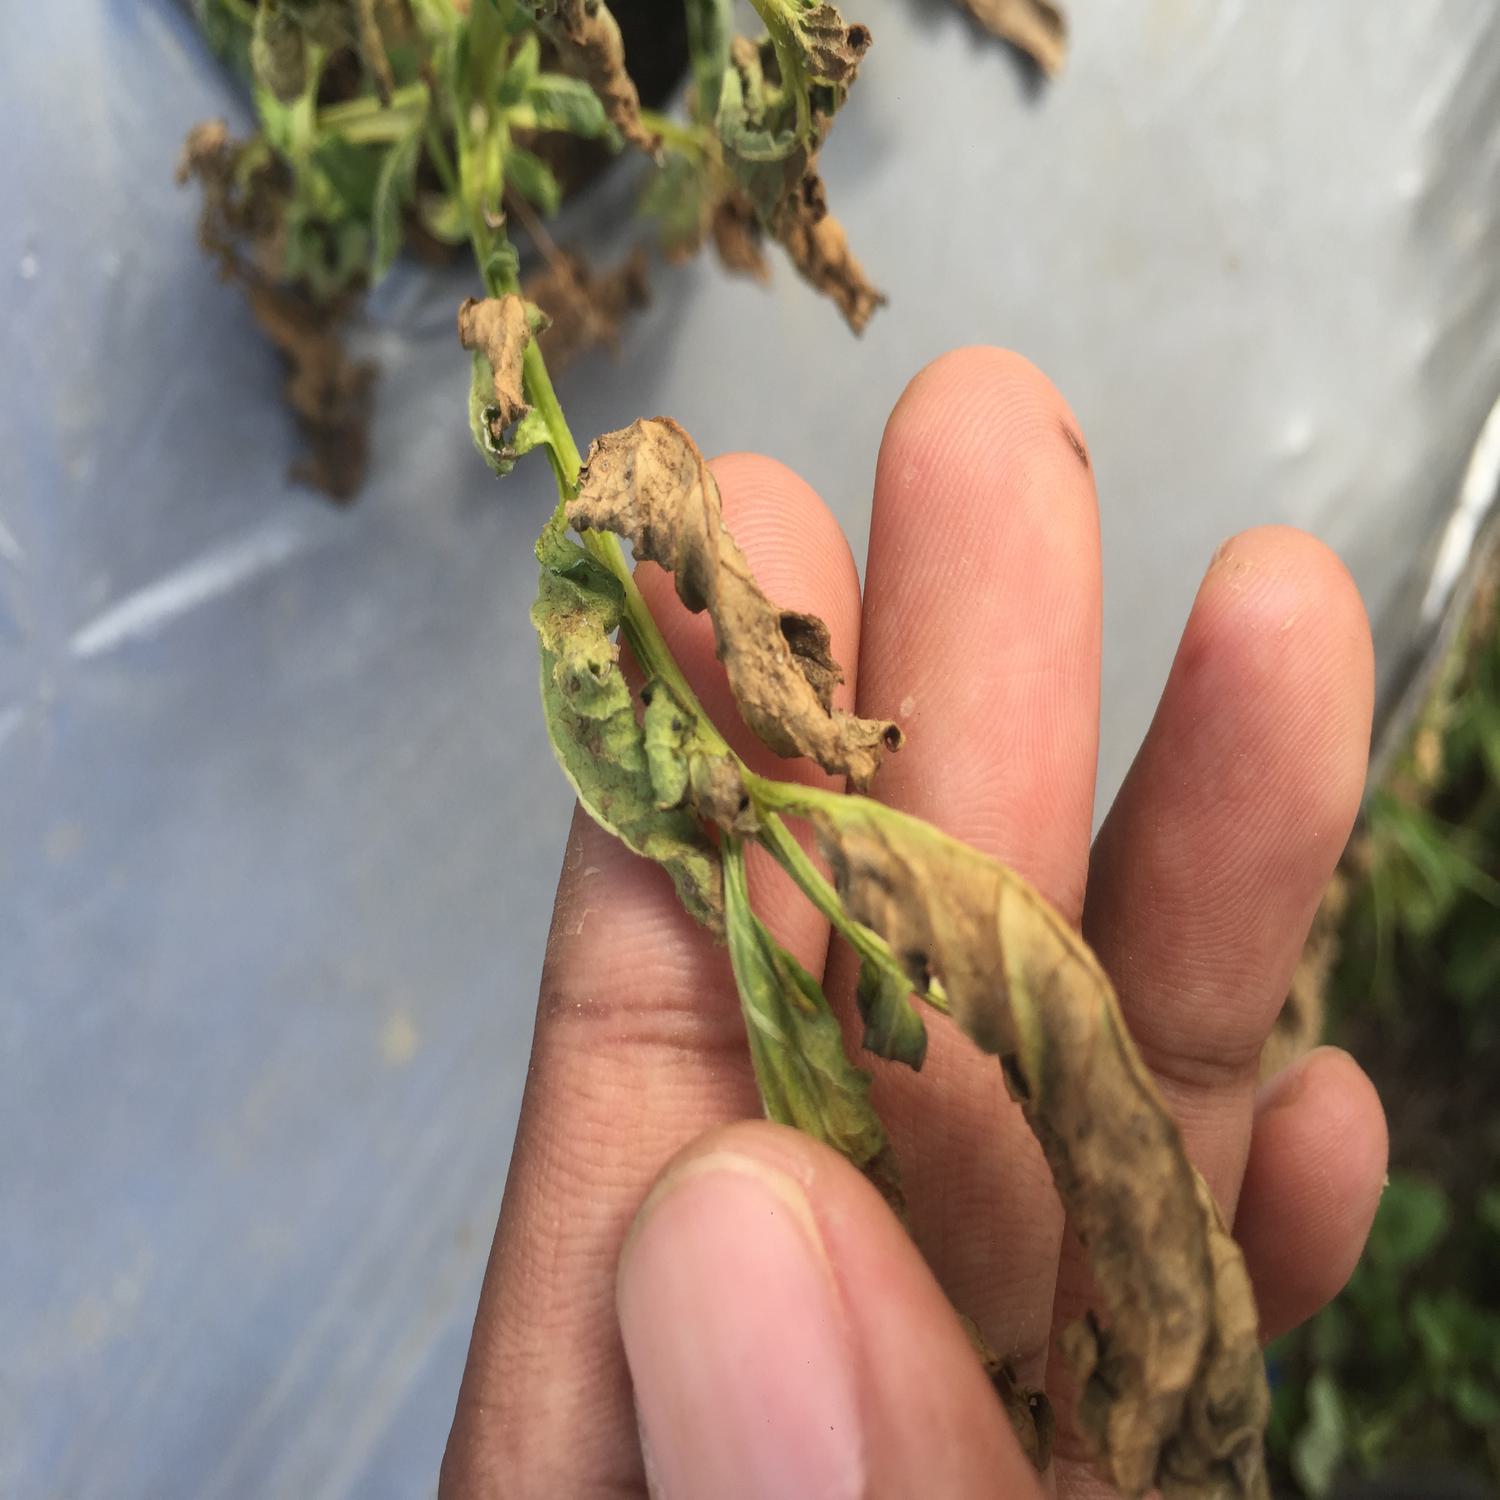
Label: Bacteria